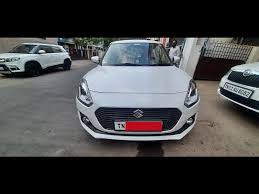
Label: noambulance